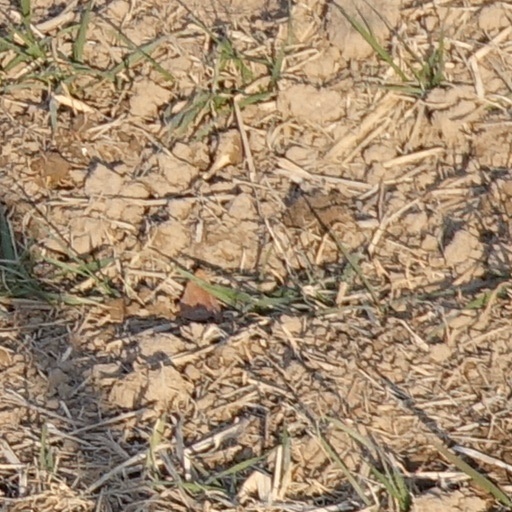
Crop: wheat